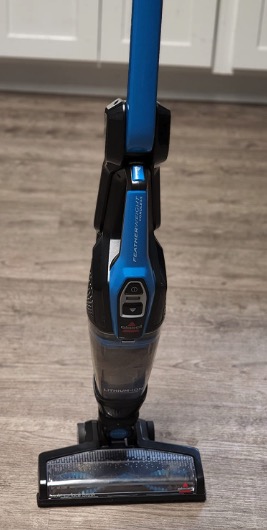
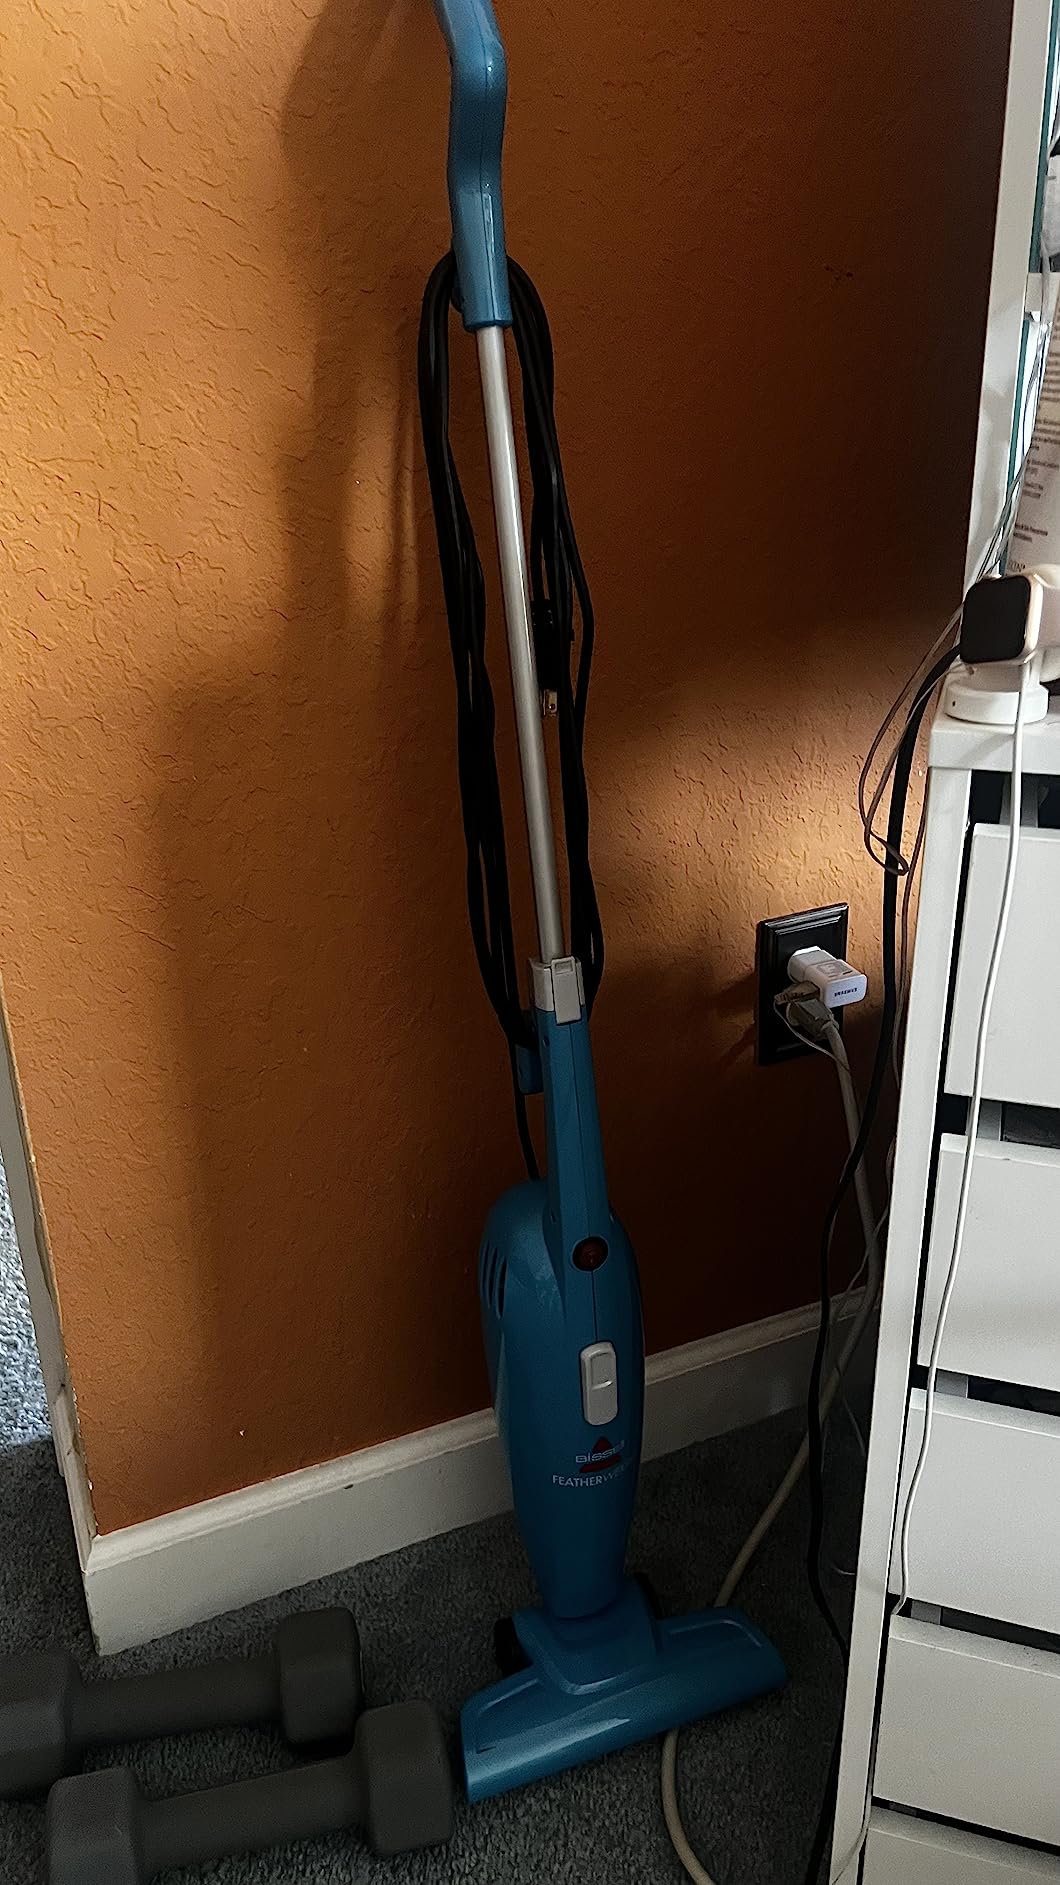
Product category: items_vacuum
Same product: no